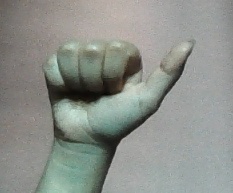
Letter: dhad